Veterinary Immunology and Immunopathology

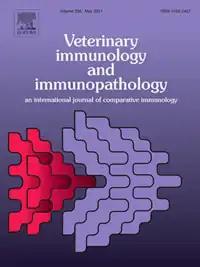
Cover of volume 235 from May 2021.

Veterinary Immunology and Immunopathology is a peer-reviewed medical journal covering allergy and immunology in the domain of veterinary medicine.